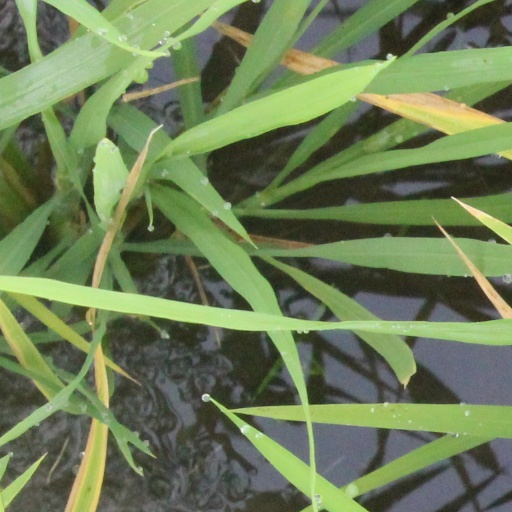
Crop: rice